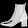
Label: Ankle boot